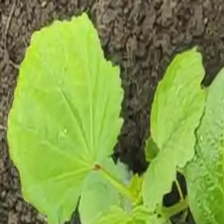
Weed species: Little_Mallow(Malva parviflora)